Mark Green (Wisconsin politician)

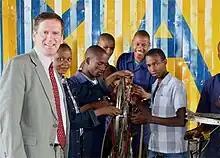
Green visiting Tumaini Orphan Vocational Training Center in Arusha on November 16, 2007, where a Peace Corps volunteer is teaching life skills to students

On June 8, 2007, President George W. Bush announced Green's nomination as United States Ambassador to Tanzania. Senator Russ Feingold, chairman of the African Affairs Subcommittee of the Senate Foreign Relations Committee, held hearings on Green's nomination as ambassador on June 19.